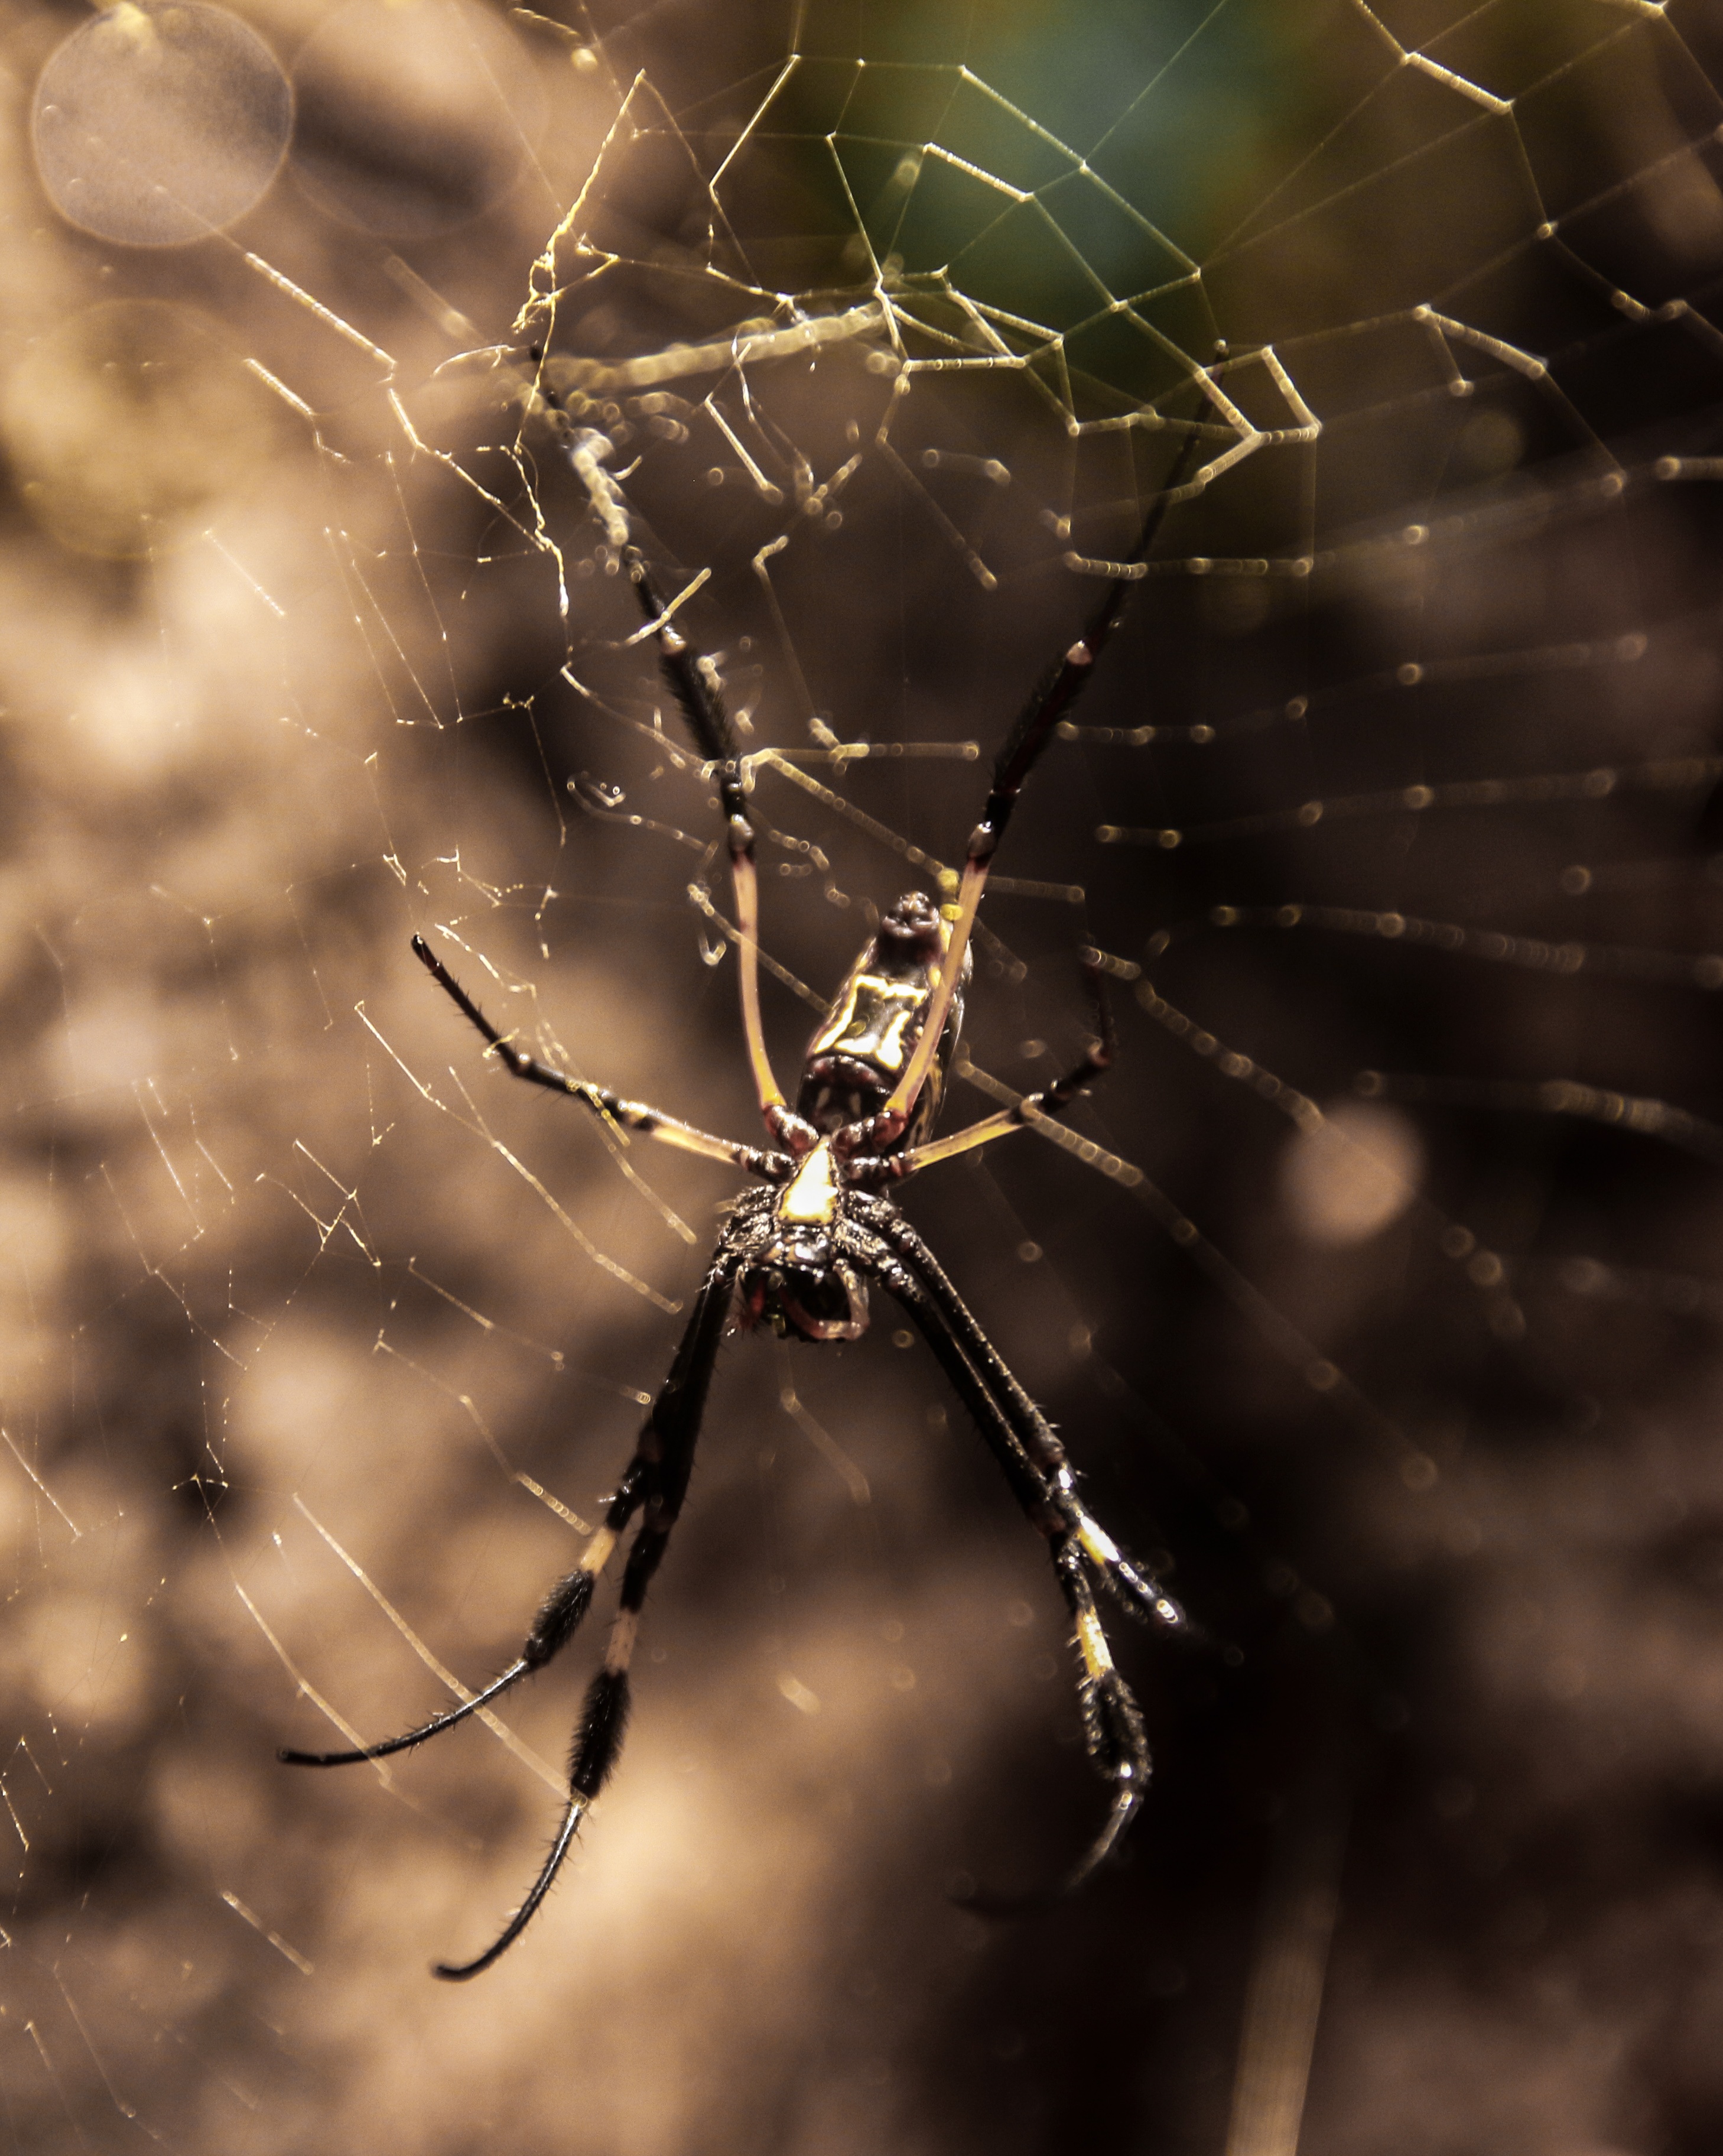
nature, photography, close, fauna, material, invertebrate, spider web, cobweb, start, close up, spider, arachnid, network, macro photography, arthropod, european garden spider, araneus, spider silk, orb weaver spider